Pauraque

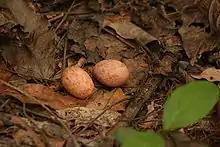
Two splotched pinkish eggs rest on dead leaves on the ground.

It is found in open woodland/grassland habitats, but also scrubland and crop fields. This species has long legs (by nightjar standards) with bare tarsi, and is more terrestrial than most of its relatives. If disturbed, it will sometimes run rather than fly, and it frequently rests on roads and tracks. In general, it prefers mixed habitat which offers densely vegetated hiding places – ideally forest – for the day, as well as open landscape – perhaps even rivers or wetlands – to hunt at night. The pauraque is nocturnal, like other nightjars, and starts to fly at dusk. Like its relatives, it feeds on insects caught in flight, usually by flycatching from a low perch, but also by foraging over open ground.